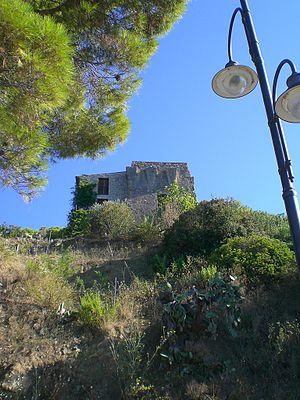
Pollica est une commune italienne de la province de Salerne dans la région Campanie en Italie.